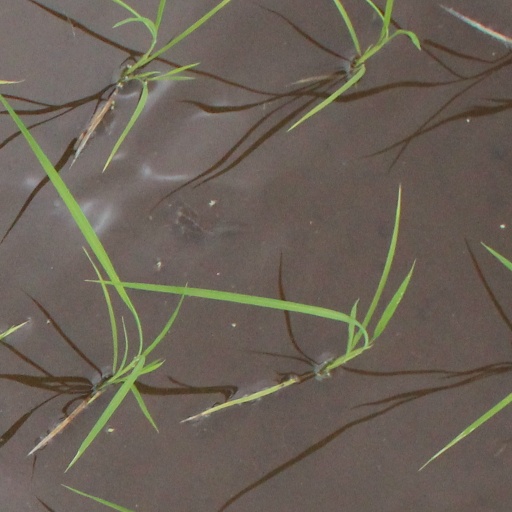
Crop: rice